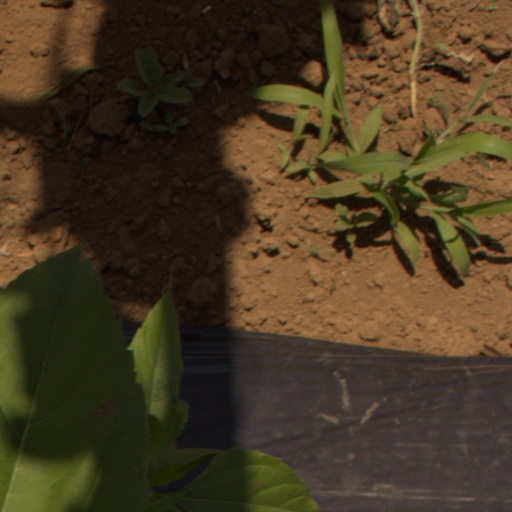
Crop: Jerusalem artichoke